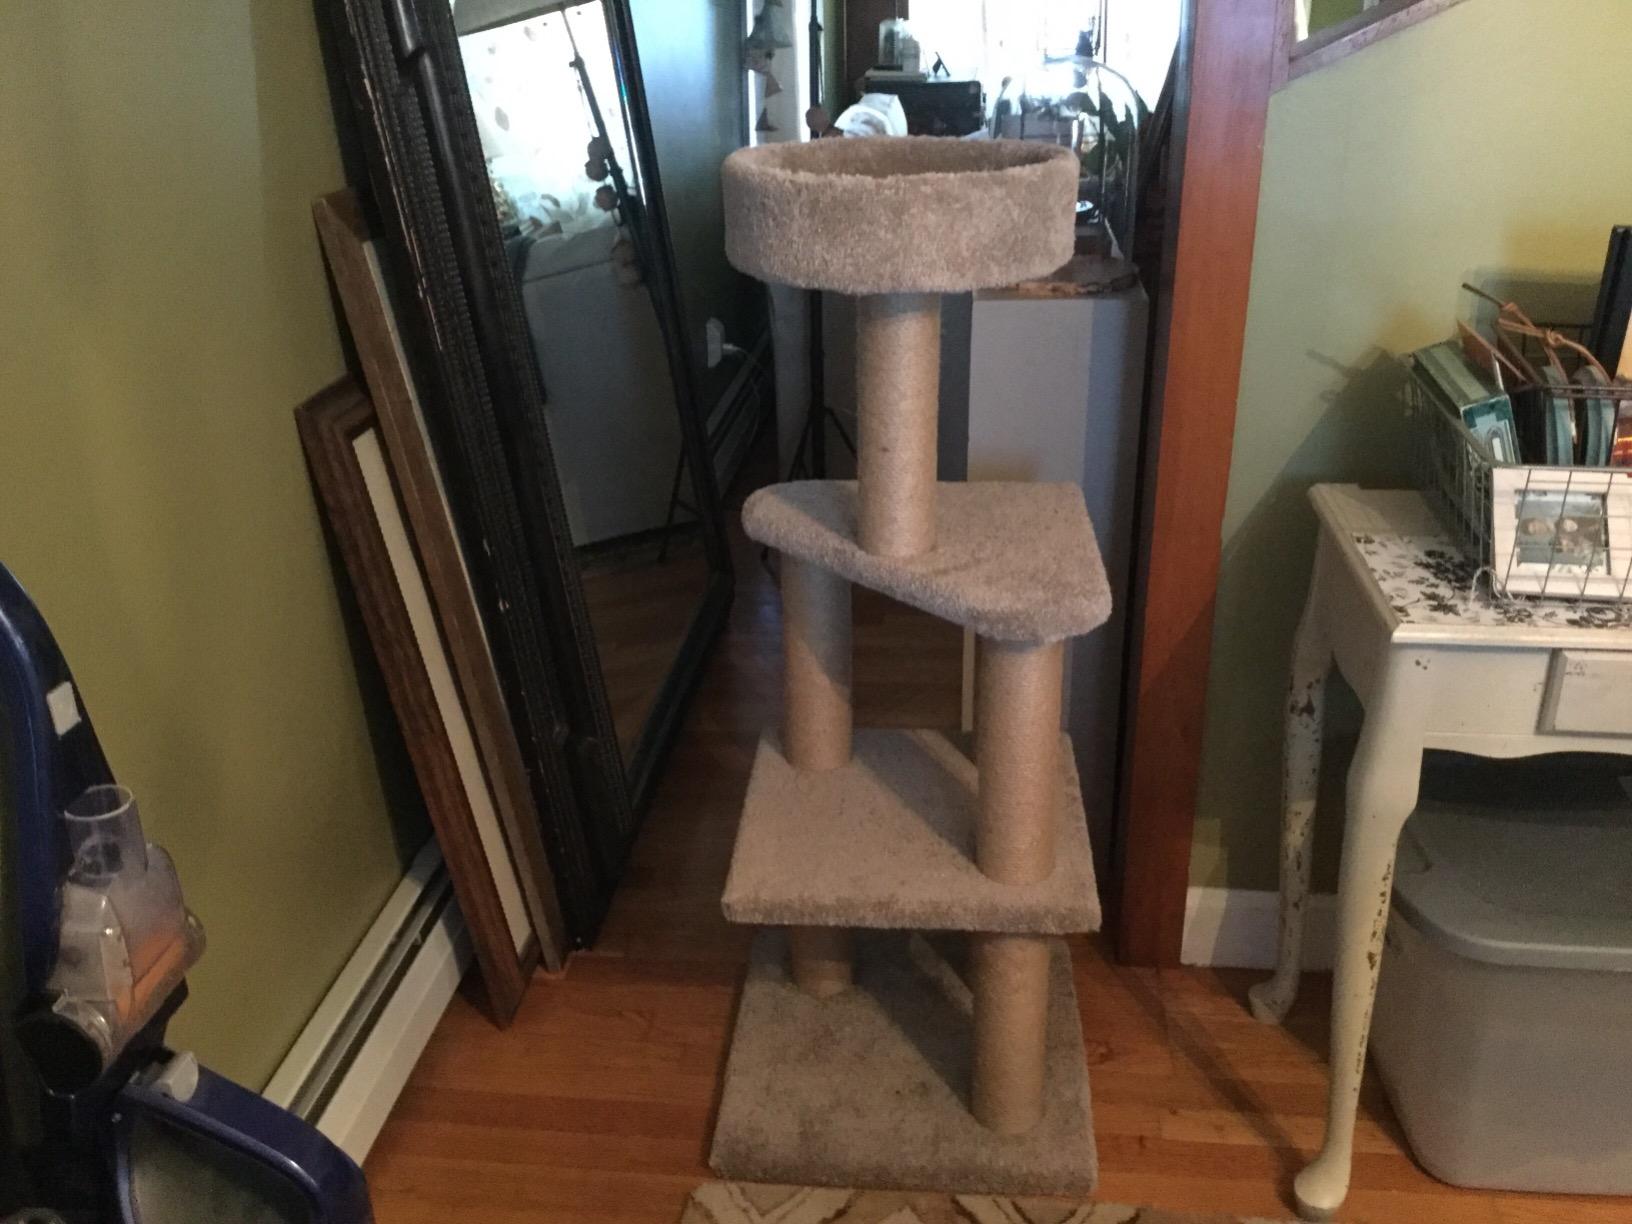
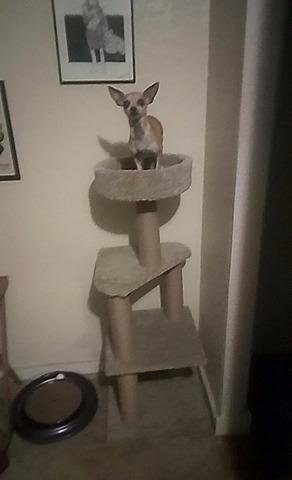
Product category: items_cat tree
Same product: yes